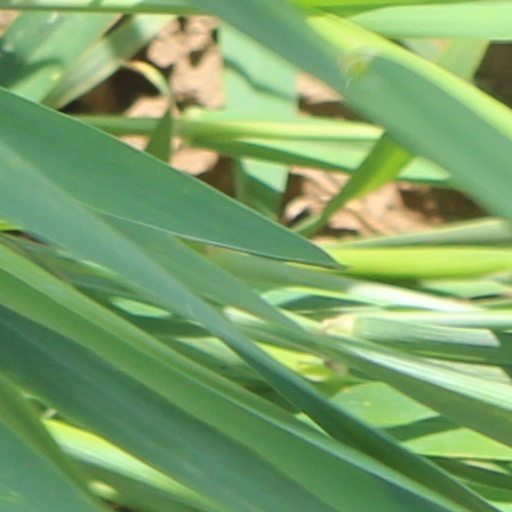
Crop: wheat